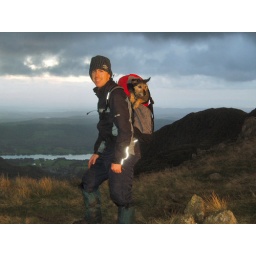
dog in a bag